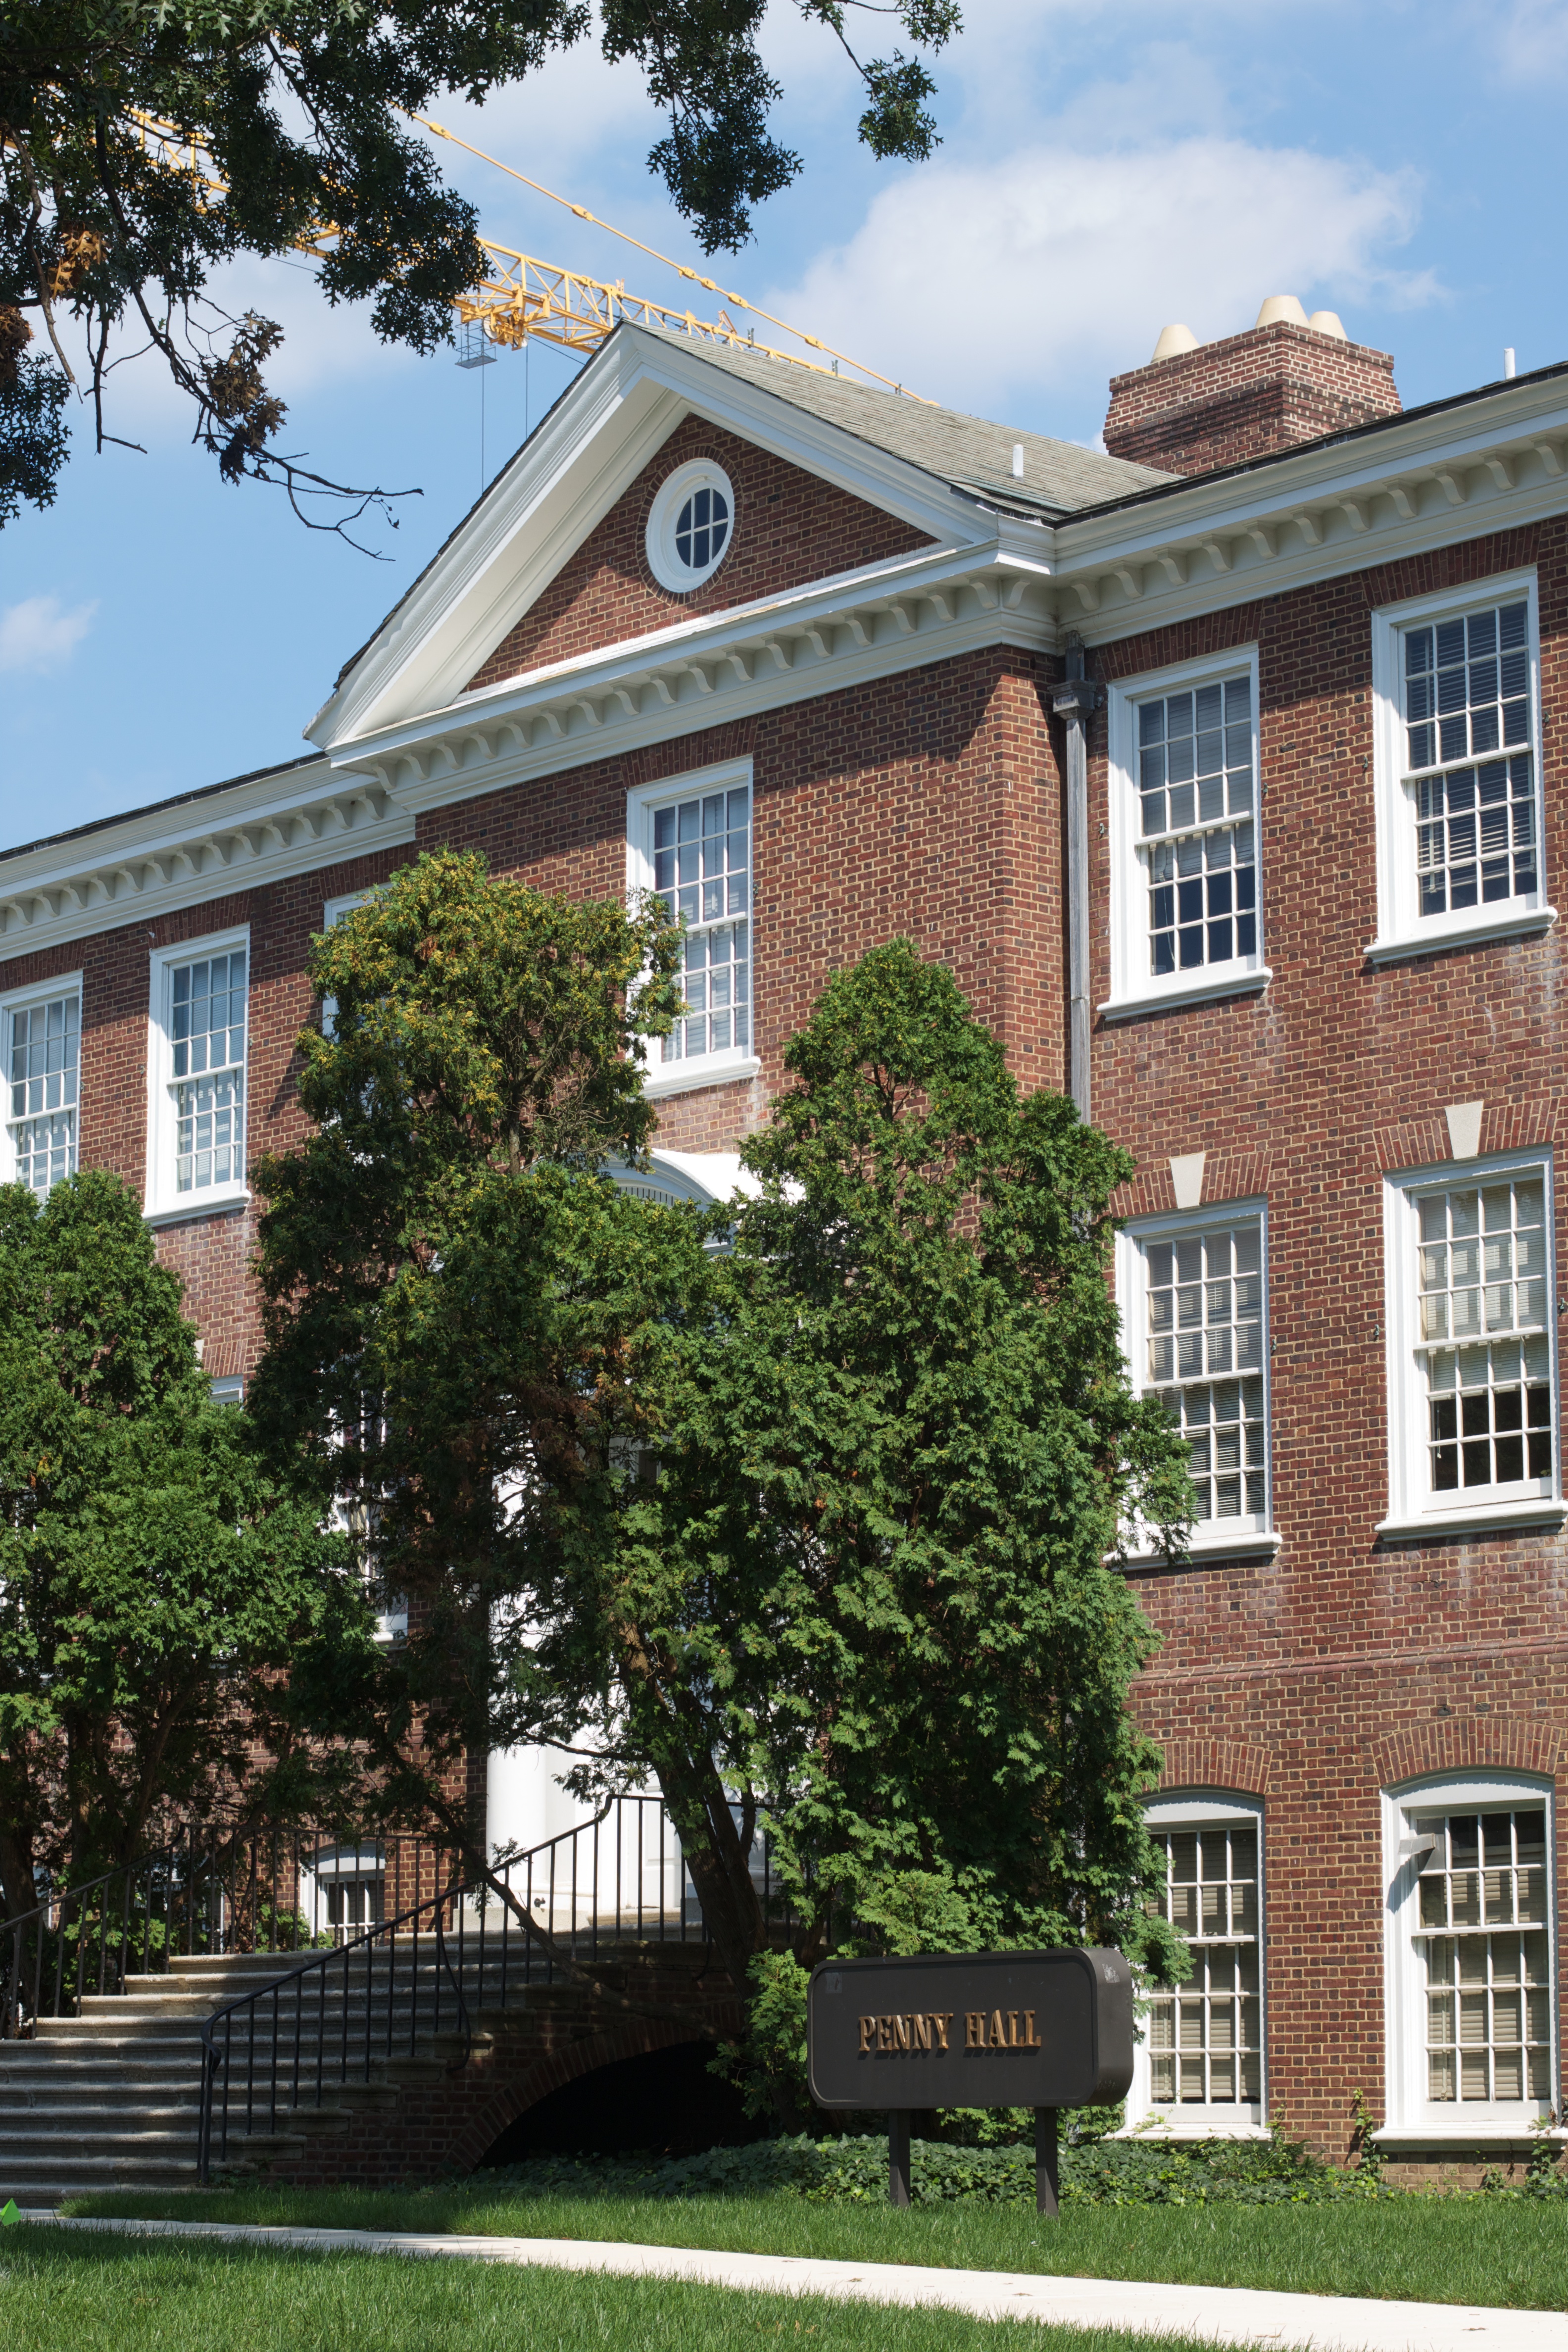
tree, architecture, house, building, home, downtown, suburb, cottage, facade, property, estate, odyssey, condominium, neighbourhood, residential area, woody plant